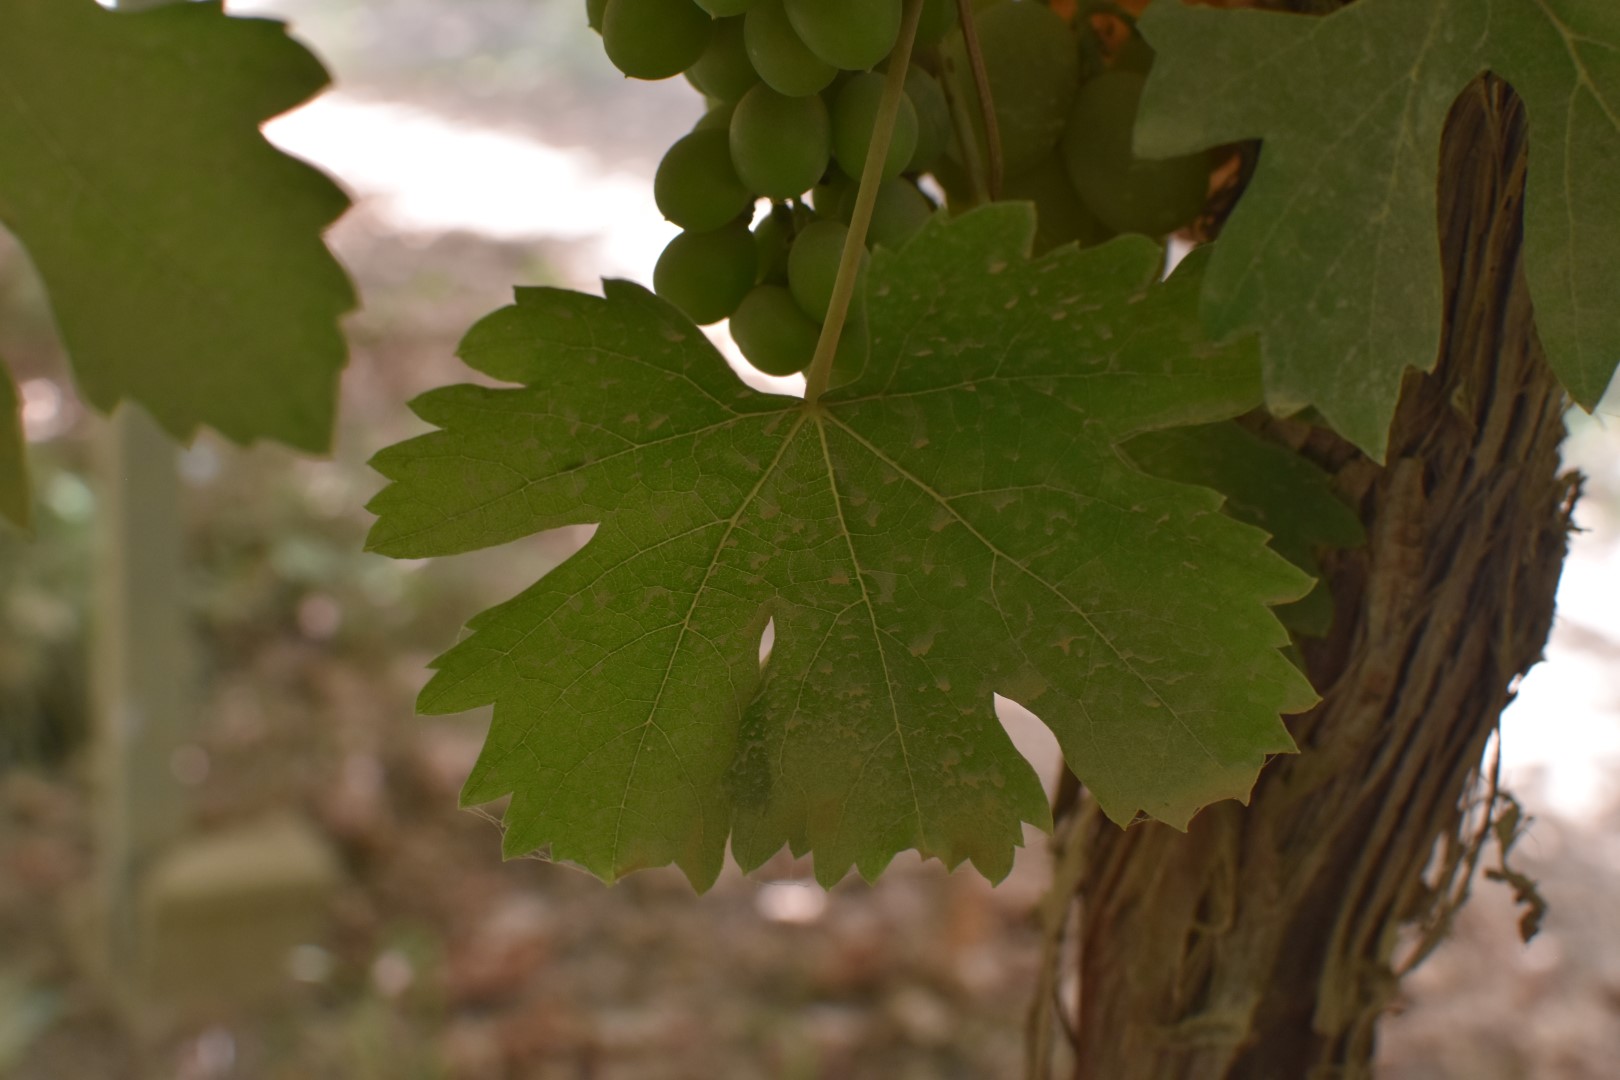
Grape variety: Riasi